Alexandre Blanc

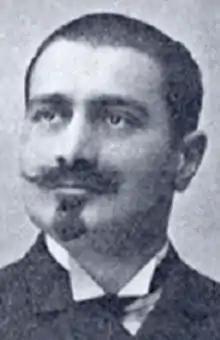
Alexandre Blanc in 1915

Alexandre Marius Henri Blanc (14 September 1874 - 26 August 1924) was a French schoolteacher, socialist and national deputy.